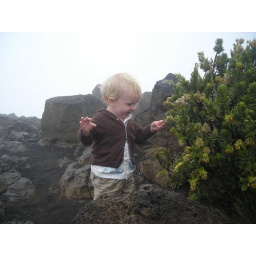
in the frigid 48 degree rain on top of haleakala, the boy is delighted by a plant